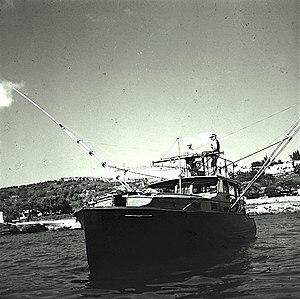
La Pilar est un yacht à moteur, lancé en 1934, ayant appartenu à Ernest Hemingway.